Atrial fibrillation

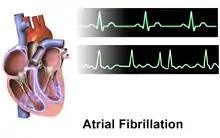
ECG recordings of normal sinus rhythm (top) with atrial fibrillation and absence of P waves (bottom)

Atrial fibrillation is diagnosed on an electrocardiogram (ECG), an investigation performed routinely whenever an irregular heartbeat is suspected. Characteristic findings are the absence of P waves, with disorganized electrical activity in their place, and irregular R–R intervals due to irregular conduction of impulses to the ventricles. At very fast heart rates, atrial fibrillation may look more regular, which may make it more difficult to separate from other supraventricular tachycardias or ventricular tachycardia.